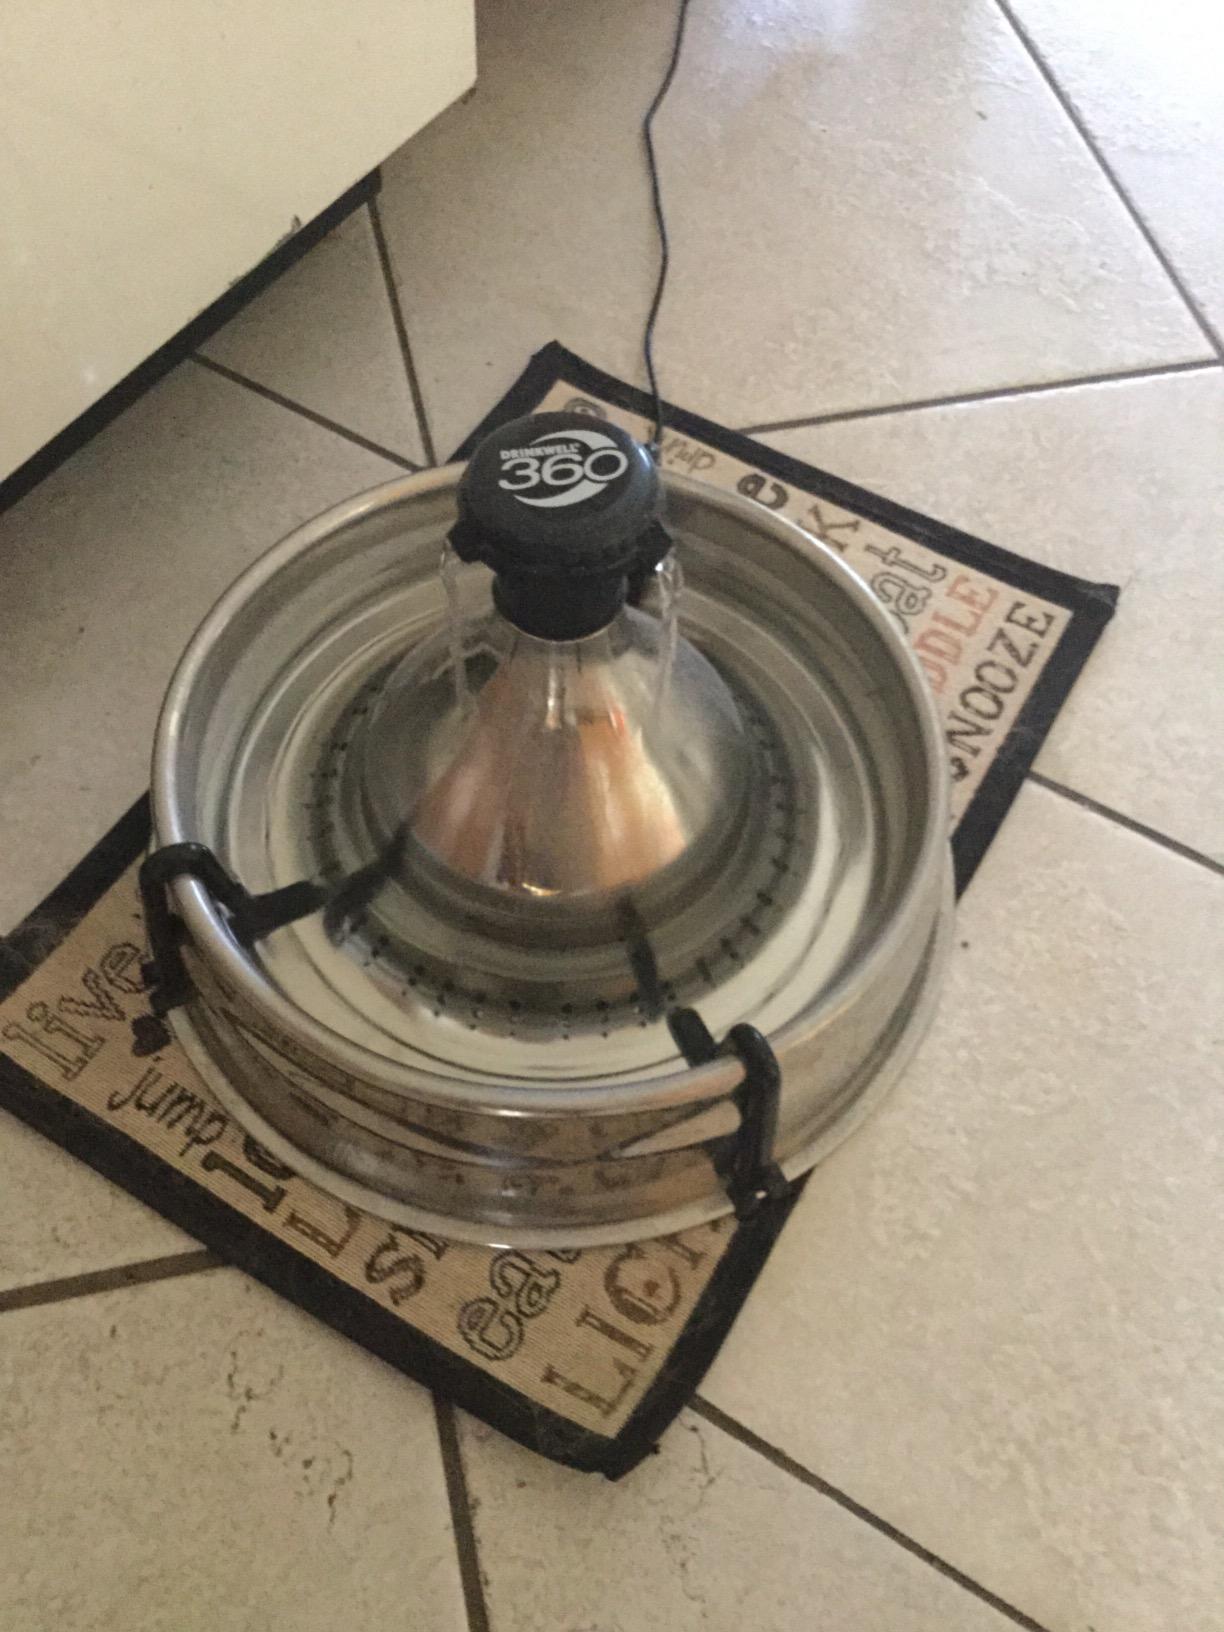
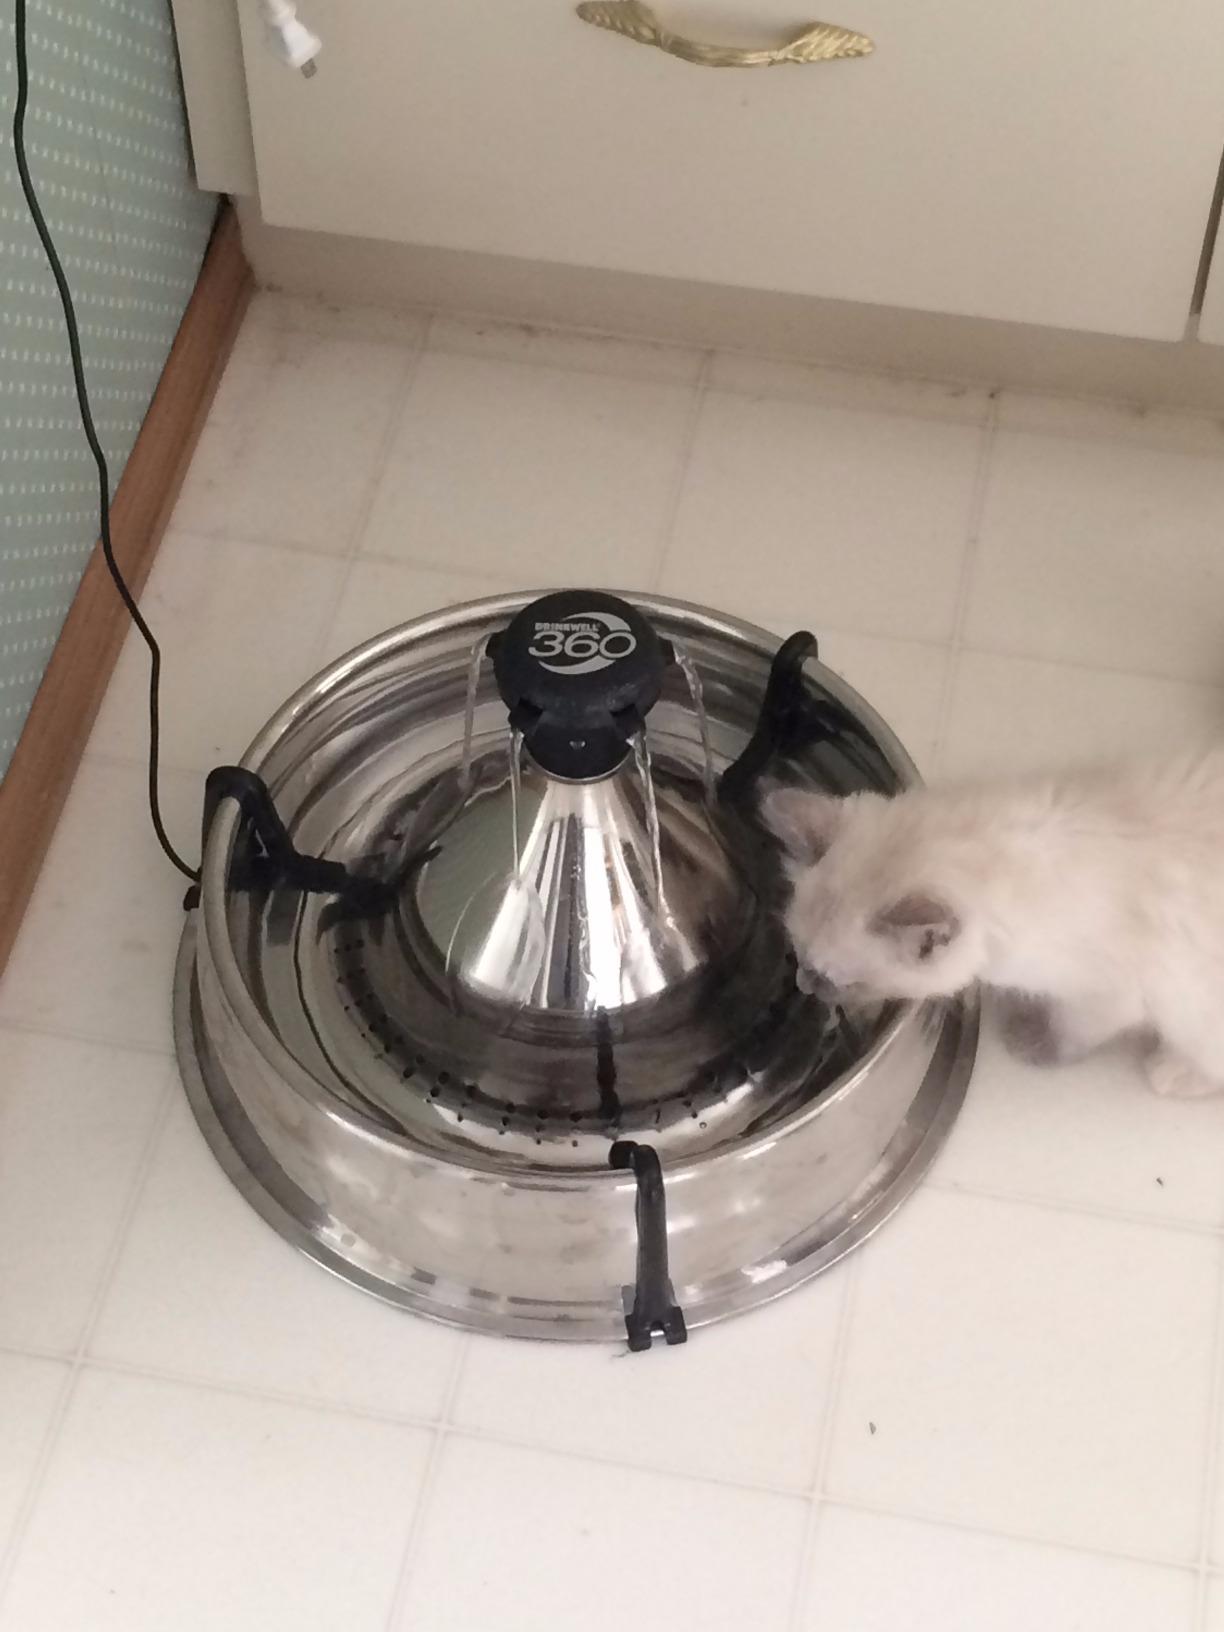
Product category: items_bowl
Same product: yes